Roadrunner: A Film About Anthony Bourdain

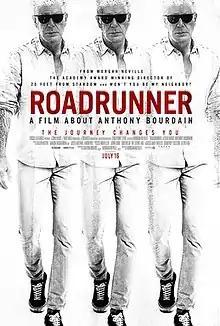
Theatrical release poster

Roadrunner: A Film About Anthony Bourdain is a 2021 American documentary film directed and produced by Morgan Neville. The film had its world premiere at the Tribeca Film Festival on June 11, 2021, and was released in the United States on July 16, 2021, by Focus Features. The film grossed $5.5 million at the box office and received critical acclaim, but also garnered controversy over its use of artificial intelligence technology to reproduce Bourdain's voice for some audio clips.